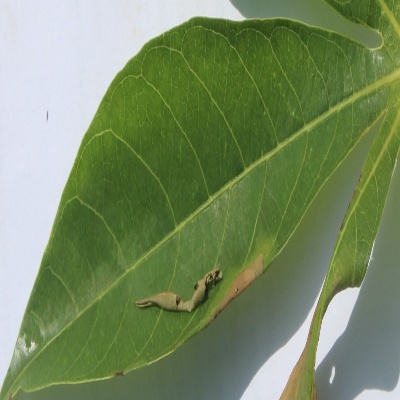
Crop: Cassava
Condition: bacterial blight